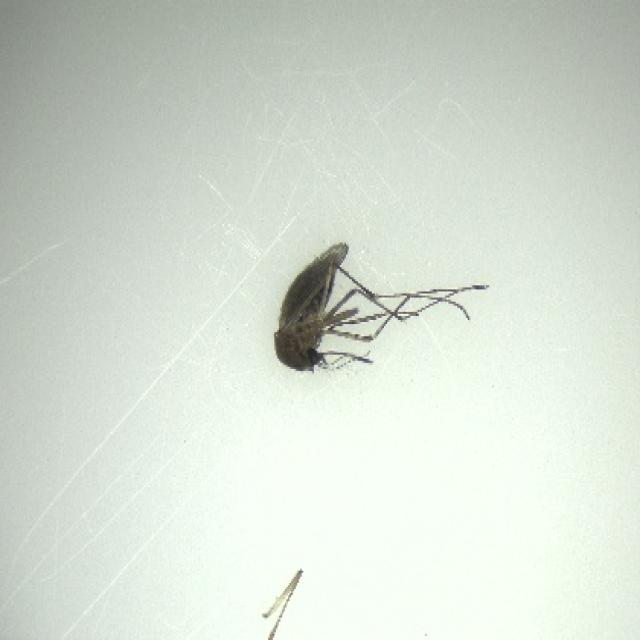
Species: culex_tritaeniorhynchus